Sarah Deal

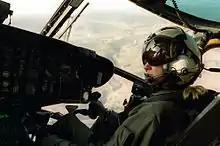

Lieutenant Colonel Sarah Deal Burrow, United States Marine Corps, is the first female Marine who selected for Naval aviation training in 1993, and subsequently became the Marine Corps' first female aviator in 1995.